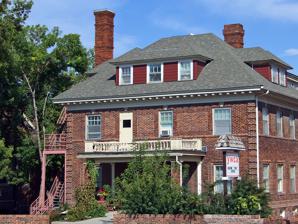
Building: Young Women's Christian Association (Independent)
Country: United States of America
Year built: 1918
United States historic place Young Women's Christian Association (Independent) U.S. National Register of Historic Places The Young Women's Christian Association building in 2012 Show map of Montana Show map of the United States Location 501 North Park Street, Helena, Montana Coordinates 46°35′49″N 112°2′35″W / 46.59694°N 112.04306°W / 46.59694; -112.04306 Area less than one acre Built 1918 ( 1918 ) Architectural style Bungalow/craftsman NRHP reference No. 84000569 Added to NRHP December 27, 1984 The Young Women's Christian Association is a historic building in Helena, Montana , U.S.. It was built for the local YWCA chapter in 1918, and designed by architect Chester H. Kirk . It has been listed on the National Register of Historic Places since December 27, 1984. See also List of YWCA buildings National Register of Historic Places listings in Lewis and Clark County, Montana References